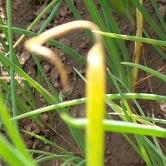
Crop: Onion
Condition: fusarium-d